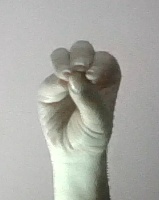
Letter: ha